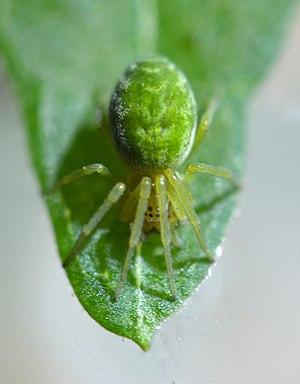
Nigma walckenaeri
Nigma walckenaeri est une espèce d'araignées aranéomorphes de la famille des Dictynidae.